Anne Tanqueray

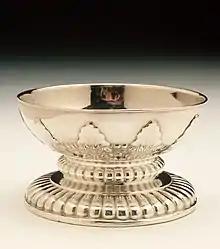
Set of Four Salts, Clark Art Institute

Anne Tanqueray née Willaume (1691–1733) was an English silversmith, active from 1724–1733.